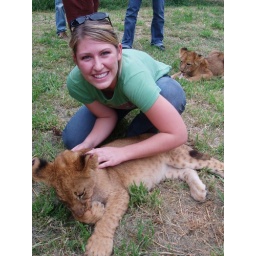
In the lion pen with the lions in Zimbabwe, Africa.